Respiratory acidosis

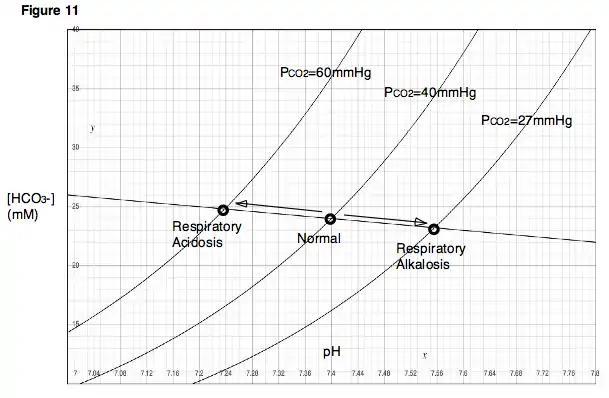
Davenport diagram

Respiratory acidosis is a state in which decreased ventilation (hypoventilation) increases the concentration of carbon dioxide in the blood and decreases the blood's pH (a condition generally called acidosis).